Richard Malins

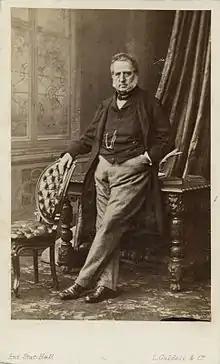
Richard Malins, 1860s photograph

The third son of William Malins of Ailston, Warwickshire, by his wife Mary, eldest daughter of Thomas Hunter of Pershore, Worcestershire, and was born at Evesham on 9 March 1805. He was educated at a private school, and then entered Caius College, Cambridge in 1823, where he graduated B.A. in 1827. He had already joined the Inner Temple in 1825, and was called to the bar 14 May 1830.